Lactuca tuberosa

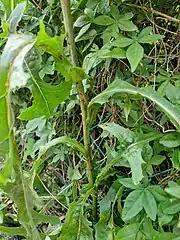
Leaves and stem of Lactuca tuberosa

Lactuca tuberosa is an ornamental plant in the family Asteraceae.